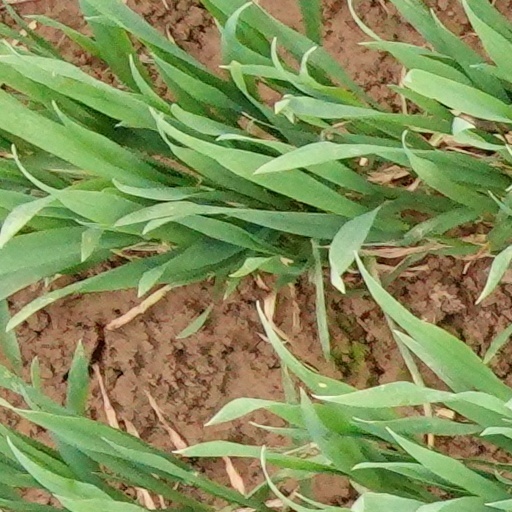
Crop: wheat